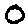
Label: 0